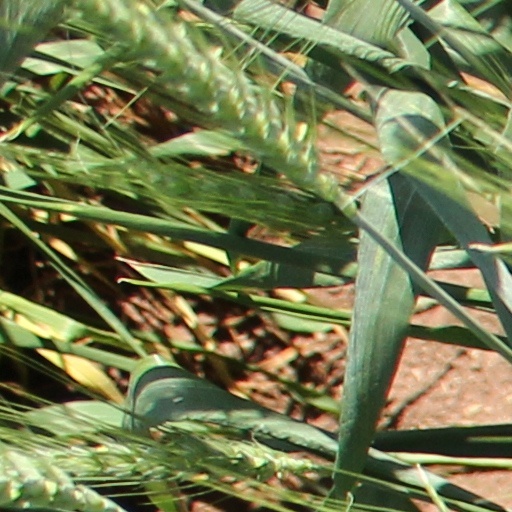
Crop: wheat